Assassination of Sidhu Moose Wala

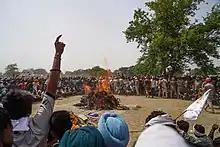
Moose Wala's cremation on 31 May 2022

Punjabi musician Sidhu Moose Wala was shot dead by unidentified assailants in his car on 29 May 2022 in Jawaharke village of Mansa at age of 28. According to police, Lawrence Bishnoi's gang initially claimed responsibility for the murder in an unverified Facebook post, which Bishnoi denied making, and he was being held by the Punjab Police and was considered the "mastermind" of the murder by officials.